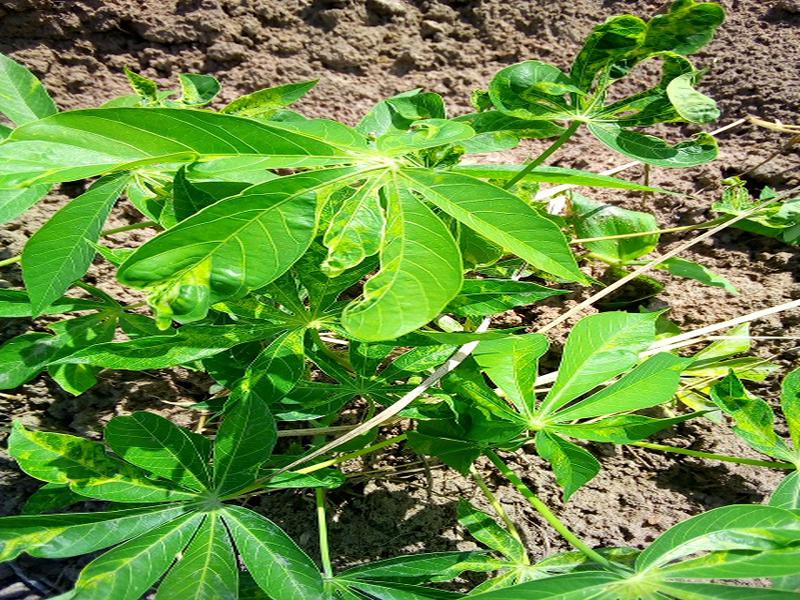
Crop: cassava
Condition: mosaic_disease